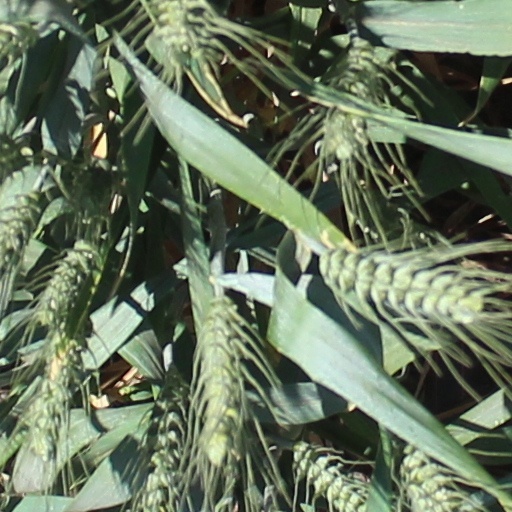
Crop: wheat